APTIS ticket features

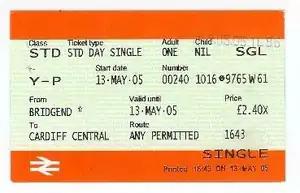
A ticket printed by an Ascom EasyTicket machine to a similar design to APTIS tickets.

Although APTIS is no longer used, most National Rail tickets are printed to a similar design (Standard New Generation).